Describe the emotion expressed in this image:  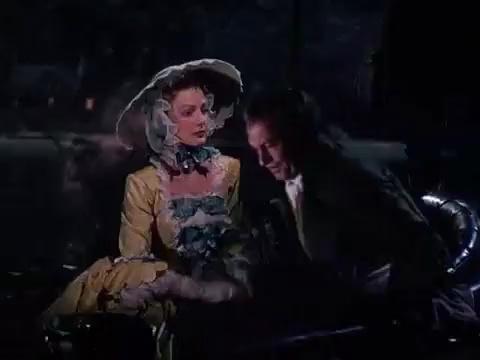
This person displays Pain, valence and arousal with low intensity.